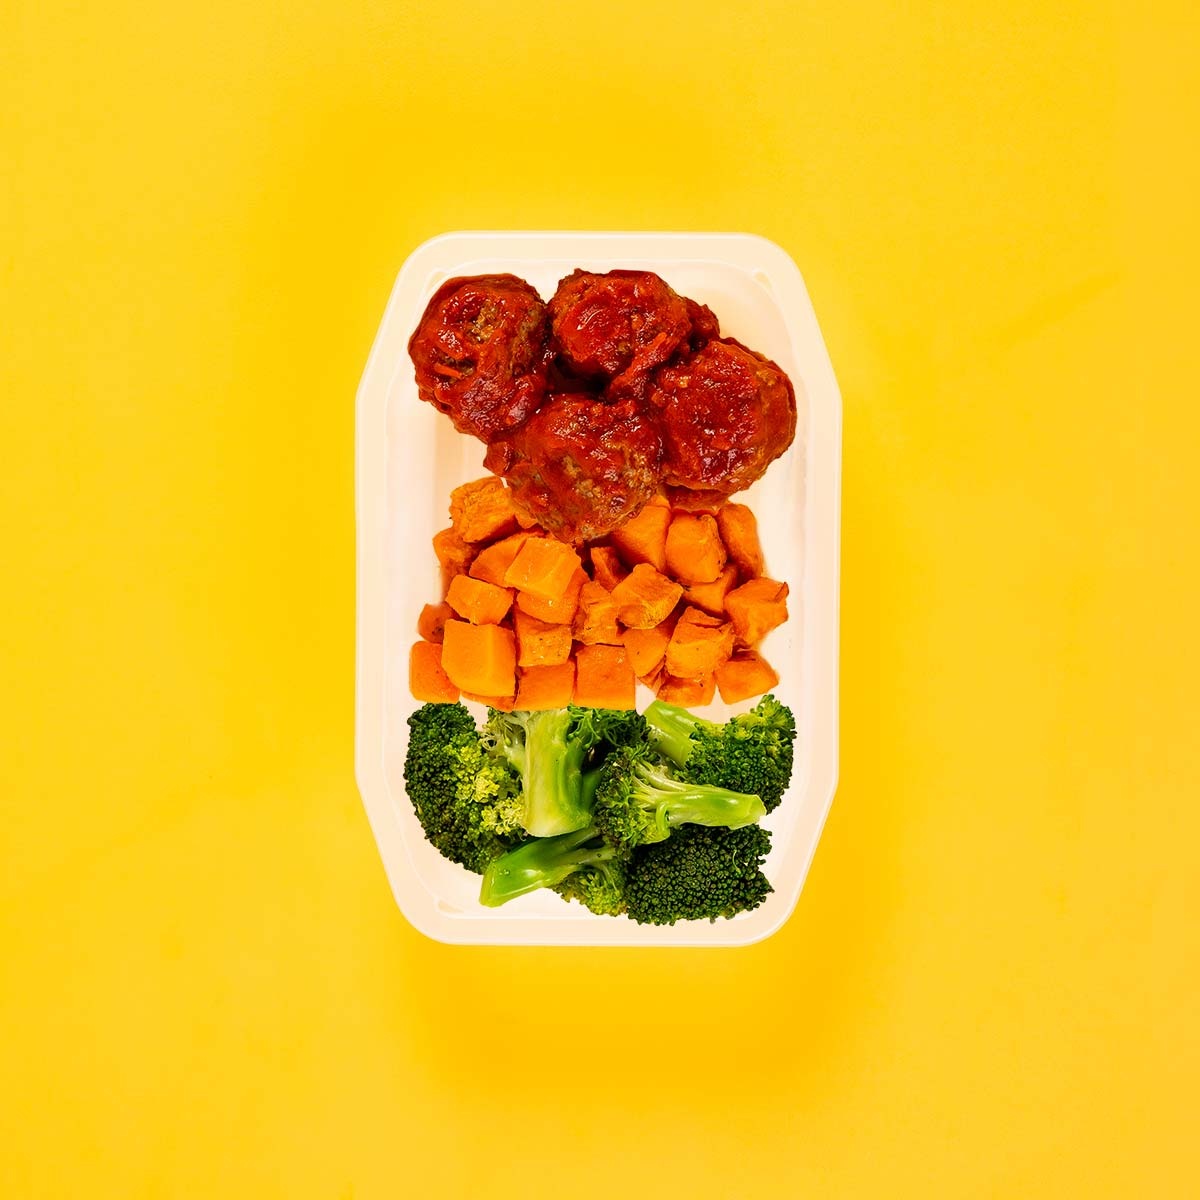
150g Beef Meatballs 50g Rosemary Baked Sweet Potato 150g Broccoli
With over 300,000 combinations possible, you can choose from 9 proteins, 10 sides & 5 sauces. Perfect for anyone who wants protein-rich meals, low carbs meals, low calories meals or specific macros to fit with their diet. All meals are made with cafe quality ingredients because being healthy should taste great! Ingredients Meatballs (Beef mince| Rosemary| Salt)| Sweet Potato| Olive Oil| Rosemary| Sea Salt| Broccoli | - Allergens GFF DFF Contains: Instructions Storage: Please keep refrigerated between 0-5 degrees. See label for expiry date. Meals last 3-7 days refrigerated.* *Meal shelf life, varies between 3 or 7 days depending pickup locations. All delivered meals last 7 days. Nutritionals AVG QTY PER SERVE 350g AVG QTY PER 100g Energy (kJ) 1330 380 Calories 318 91 Protein (g) 44 13 Fat (g) 8 2 Carbohydrates (g) 13 4 Sugars (g) 7 2 Sodium (mg) 976 279
Brand: NUmeals
Category: Food, Beverages & Tobacco > Food Items > Prepared Foods > Prepared Meals & Entrées